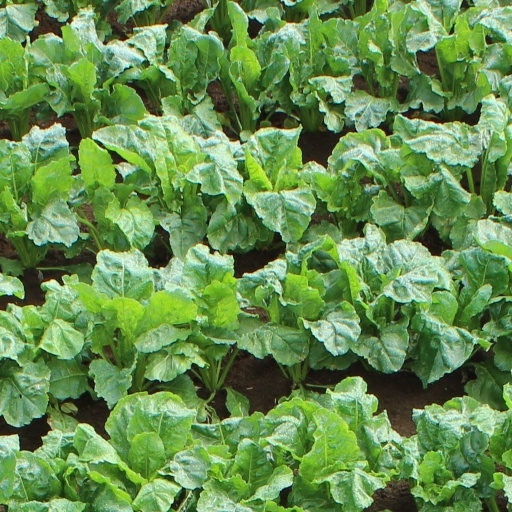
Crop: sugar beet